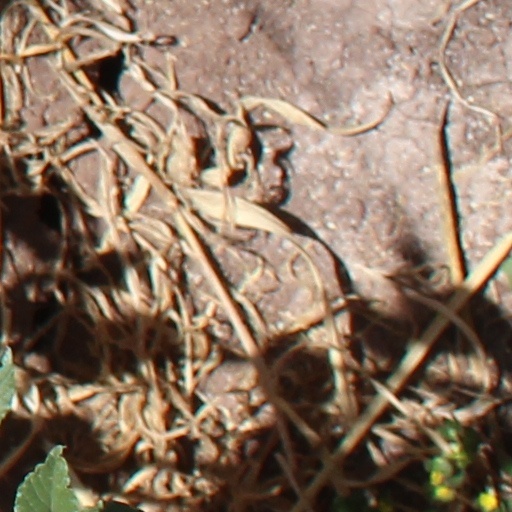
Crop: wheat